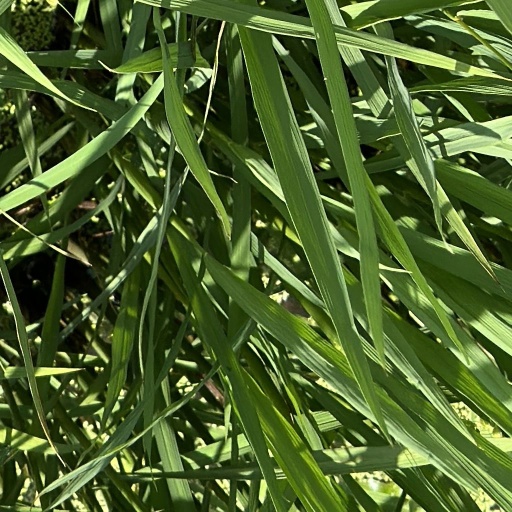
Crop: rice